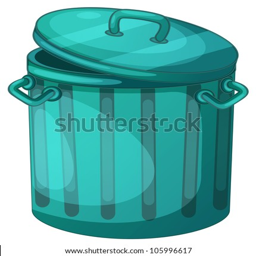
illustration of a trash can